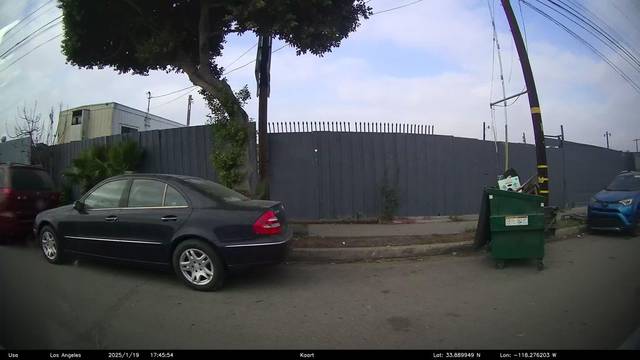
Region: Mexico
Coordinates: 33.89, -118.276